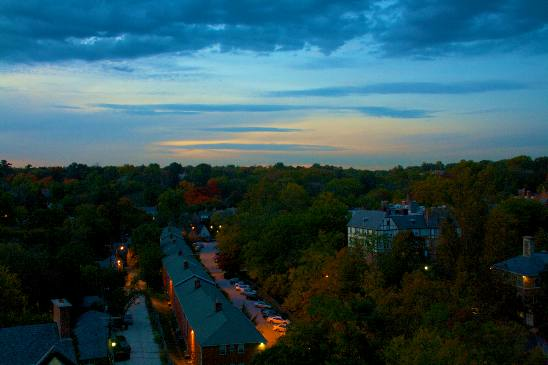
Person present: No